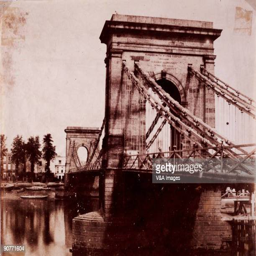
photograph by person of the suspension bridge over river